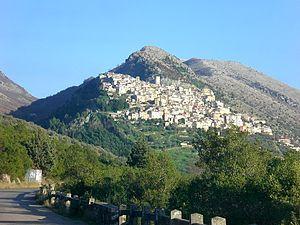
Castelcivita est une commune italienne de la province de Salerne dans la région Campanie en Italie.